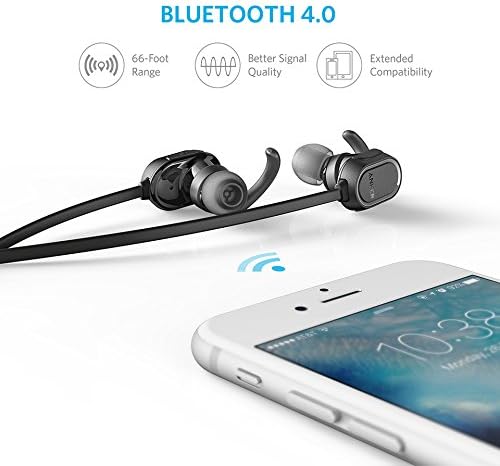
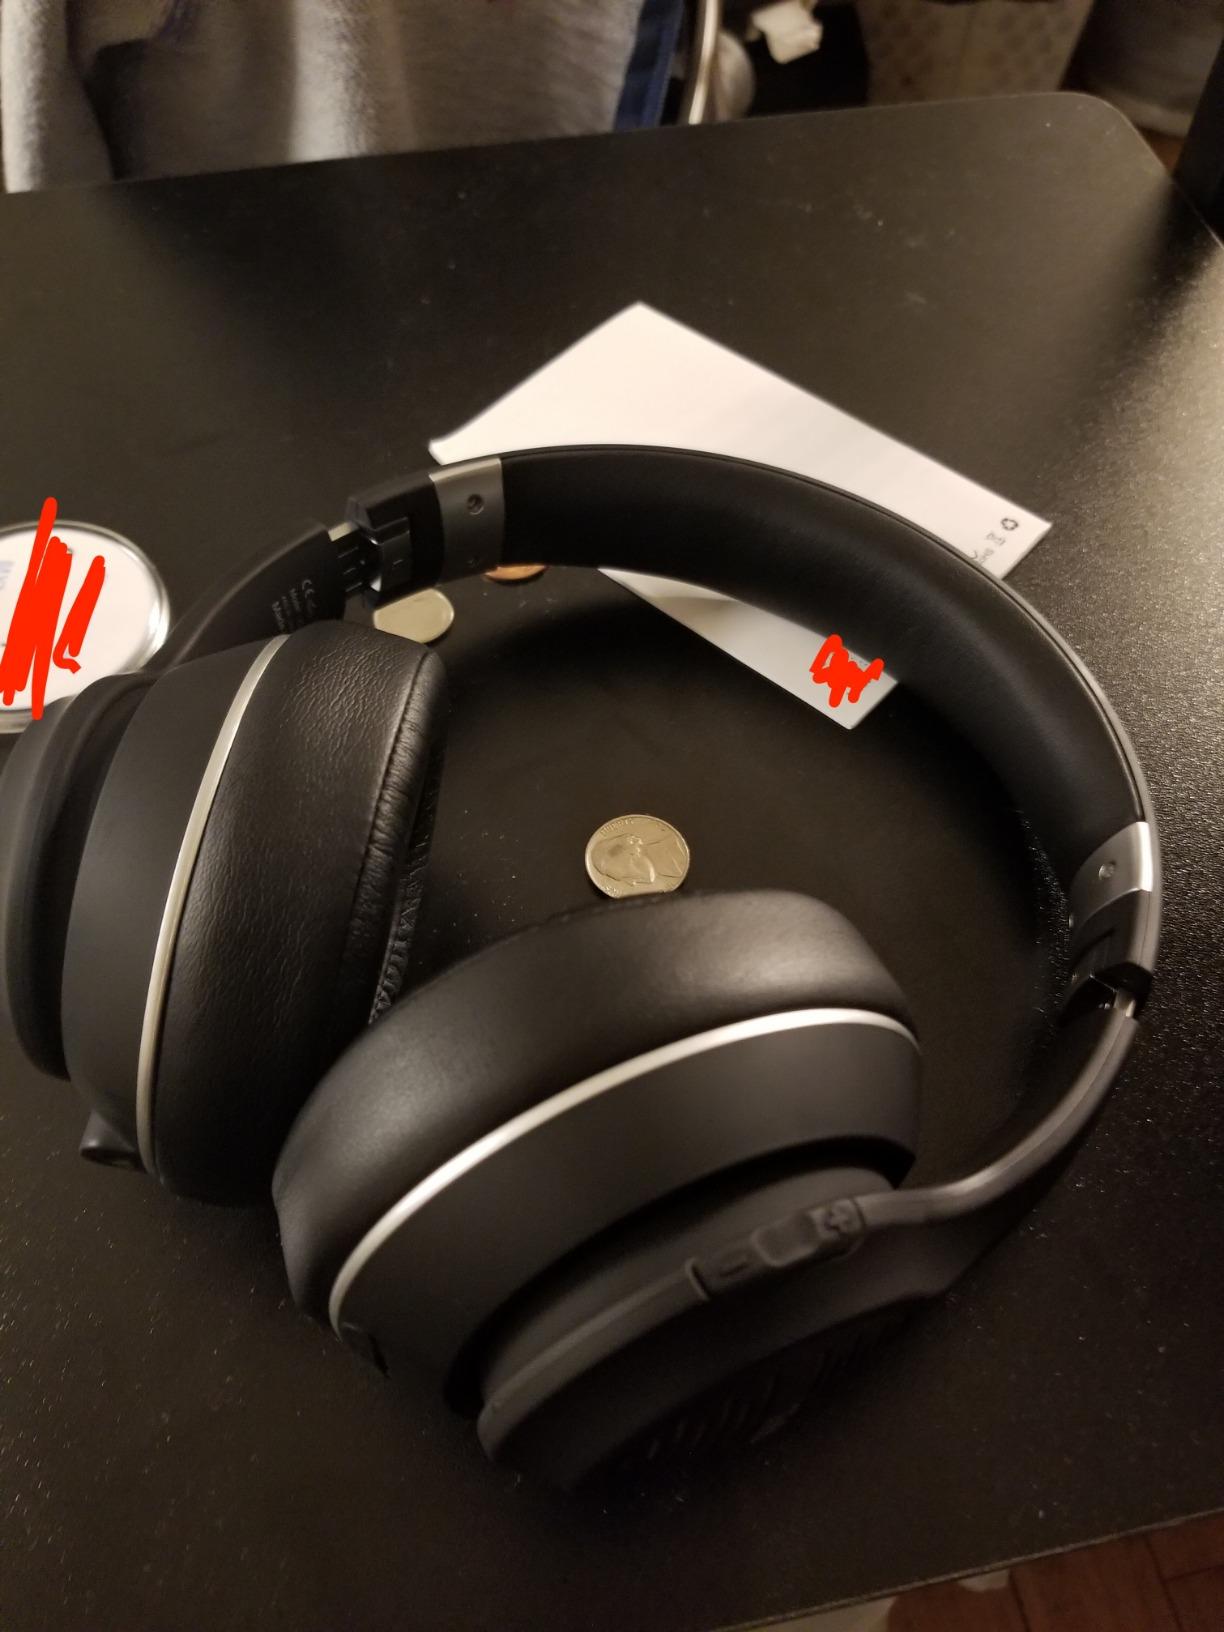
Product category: headphones
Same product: no